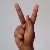
The image shows a hand gesture representing the letter 'K' in Indian Sign Language.